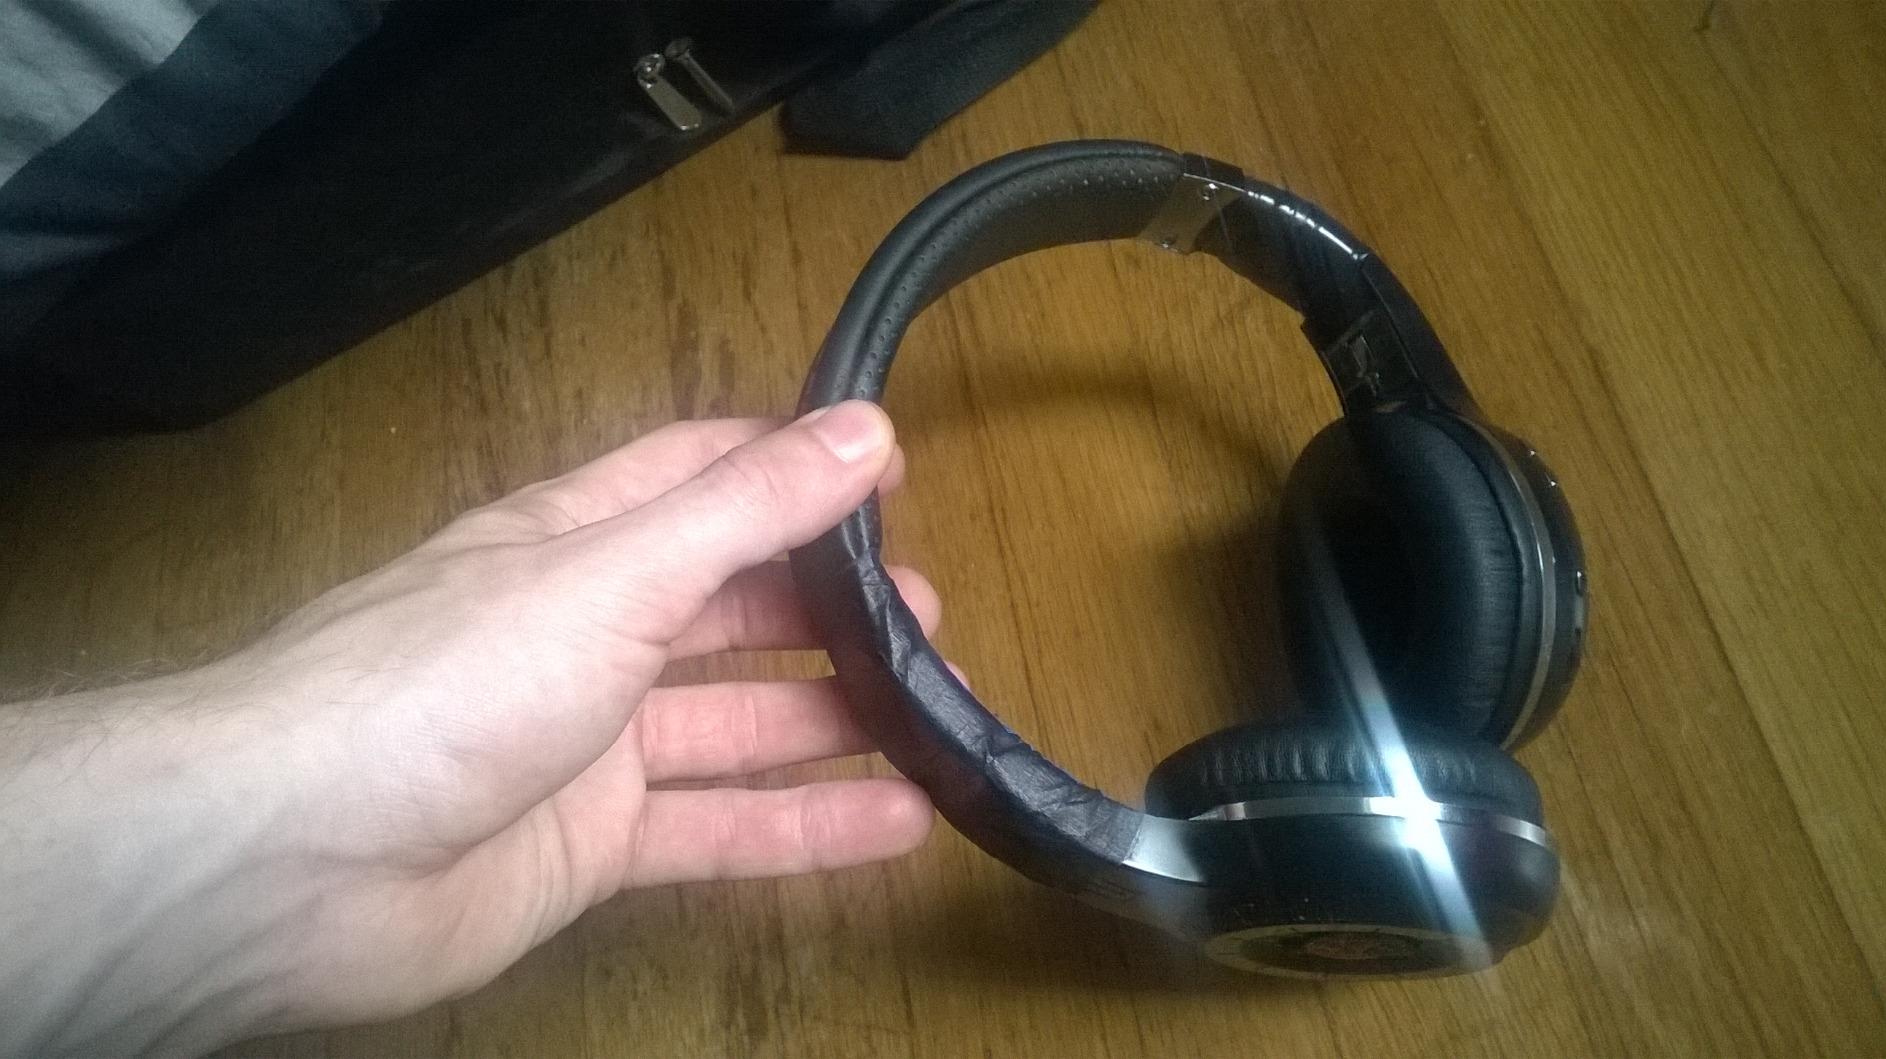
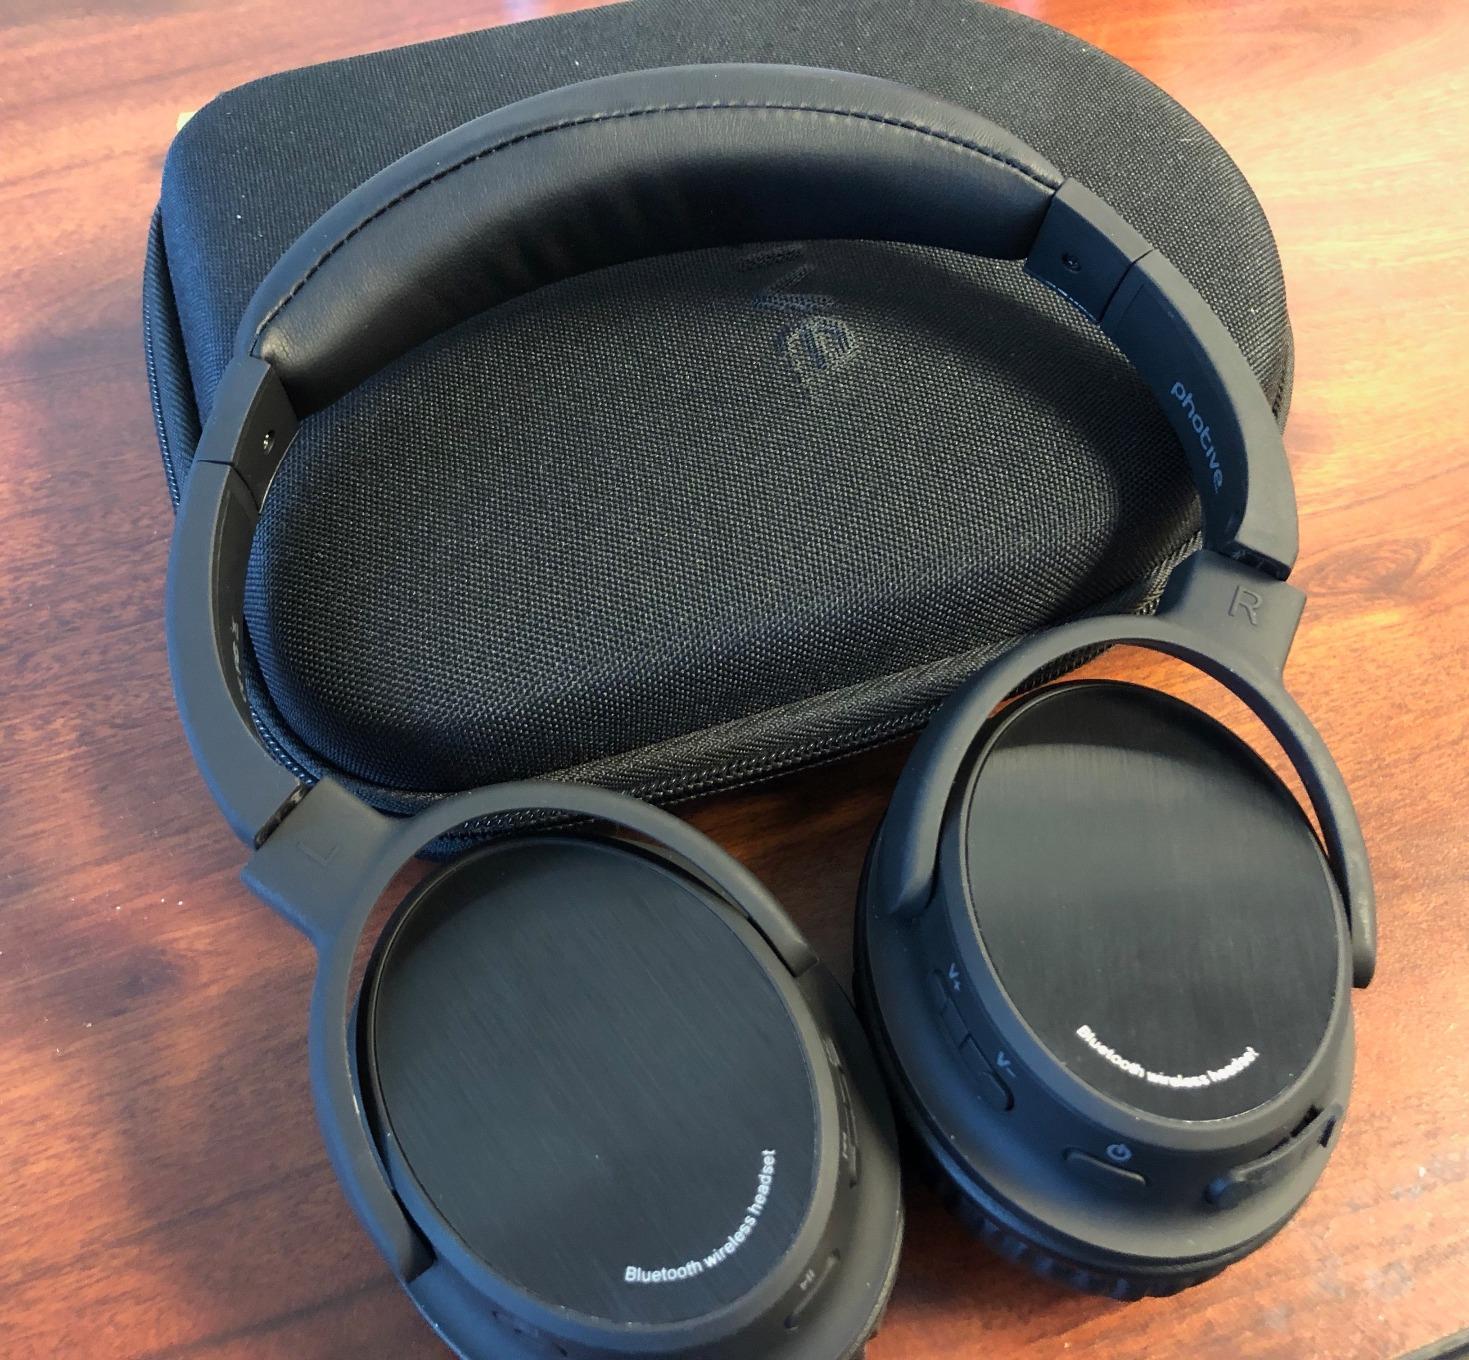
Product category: headphones
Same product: no